Diver certification

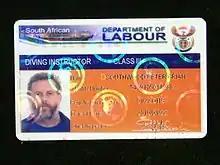
South African Department of Labour Class III Diving Instructor registration card

The International Diving Schools Association publishes a list of commercial diver certification equivalences, based on the minimum requirements of the association for 4 levels of commercial diver certification: